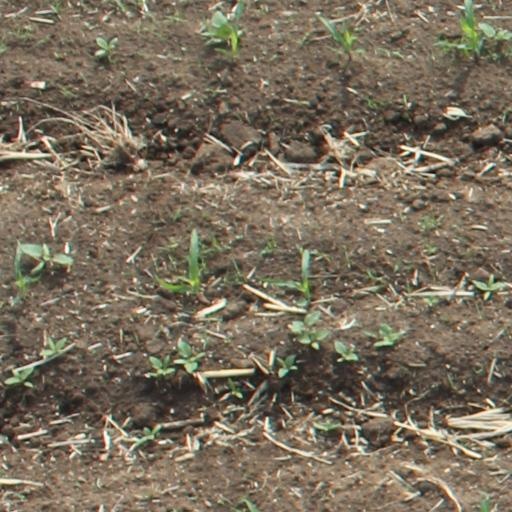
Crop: maize; corn